Gloria Swanson

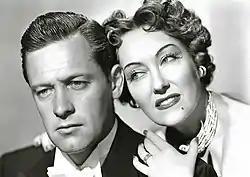
Swanson and William Holden in "Sunset Boulevard" (1950)

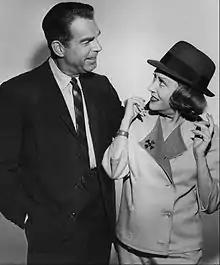
Black and white photo of a man and woman looking at each other

Before she began filming "Perfect Understanding" as Gloria Swanson British Productions Ltd., she finished a two-film package production for Art Cinema, which included "Indiscreet" and "Tonight or Never" (1931). "Perfect Understanding", a 1933 sound production comedy, was the only film produced by this company. Made entirely at Ealing Studios, it co-starred Laurence Olivier as Swanson's on-screen husband. United Artists bought back all of her stock with them, in order to provide her financing to make this film, and thereby ending her relationship with the partnership. The film was panned by the critics upon its release and failed at the box office.